Kazakhstan

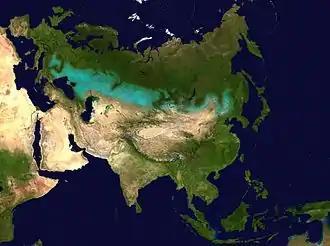
The Kazakh Steppe is part of the Eurasian Steppe Belt (in on the map).

It shares borders of with Russia, with Uzbekistan, with China, with Kyrgyzstan, and with Turkmenistan. Major cities include Almaty, Astana, Shymkent, Aktöbe and Karagandy. It lies between latitudes 40° and 56° N, and longitudes 46° and 88° E. While located primarily in Asia, a small portion of Kazakhstan is also located west of the Urals in Eastern Europe.